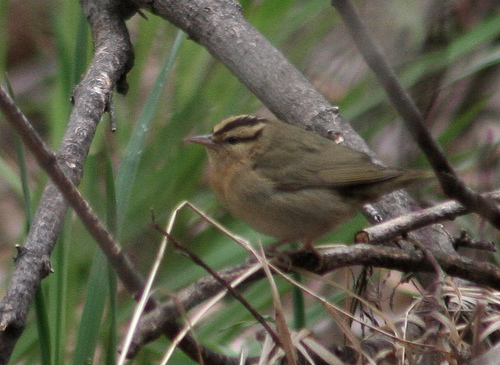
the bird has a small bill that is brown and light as well as a brown crown.
this small brown bird has a pointy beak and black stripes on it's crown.
this bird has a light brown colored covert with black streaks along it's crown.
this is a very small bird, with a body most entirely dark green, and no neck.
this bird is brown with white on its chest and has a very short beak.
a small, rounded bird whose head is very small, beak is pointed, and neck is not clearly visible.
this bird has a yellow and black crown as well as a brown billthe bird is small with a pointed bill, has striping on its head and the body is brown.
this bird is a very thick bird covered in brown feathers, and stripes on its head.
the bird is small with a pointed bill, and the belly is brown.
Species: Worm Eating Warbler